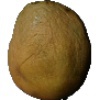
Label: Papaya 1